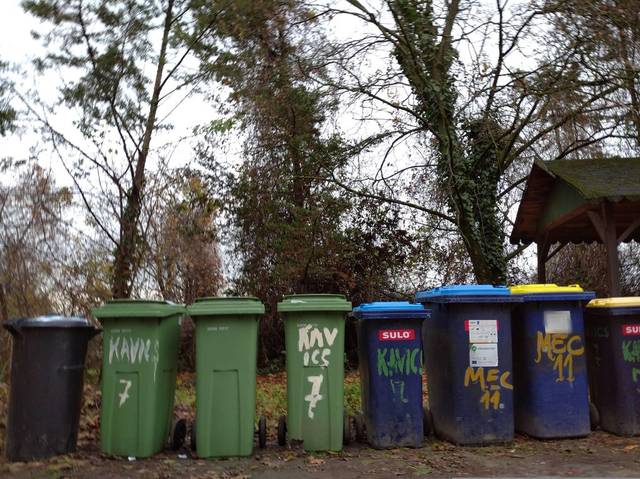
Region: Hungary
Coordinates: 47.522, 19.034